Hillel the Elder

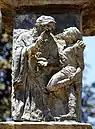
Hillel the Elder teaching a man the meaning of the whole Torah while the man stands on one foot (detail from the Knesset Menorah, Jerusalem)

Hillel ( "Hīllēl"; variously called Hillel the Elder or Hillel the Babylonian; died c. 10 CE) was a Jewish religious leader, sage and scholar associated with the development of the Mishnah and the Talmud and the founder of the House of Hillel school of "tannaim". He was active during the end of the first century BCE and the beginning of the first century CE.